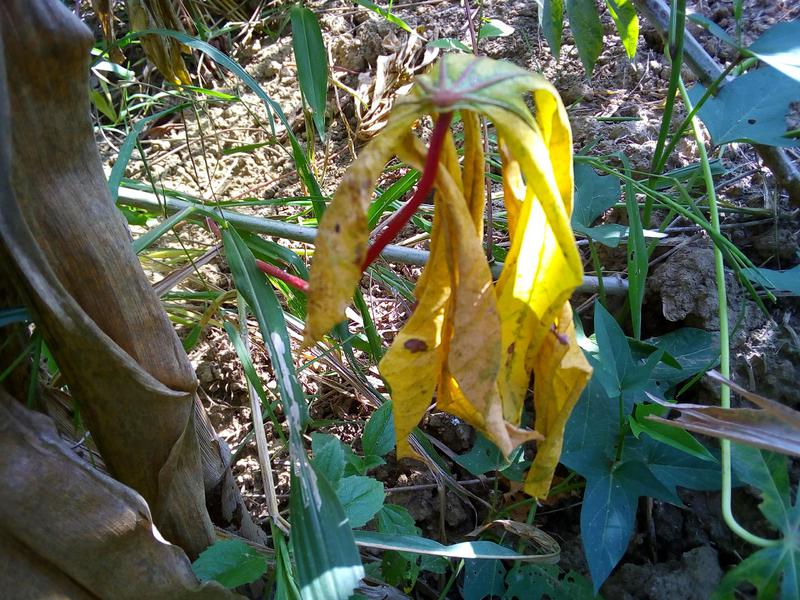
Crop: cassava
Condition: healthy